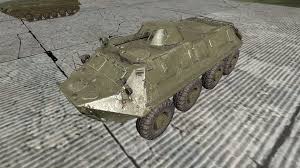
Label: BTR